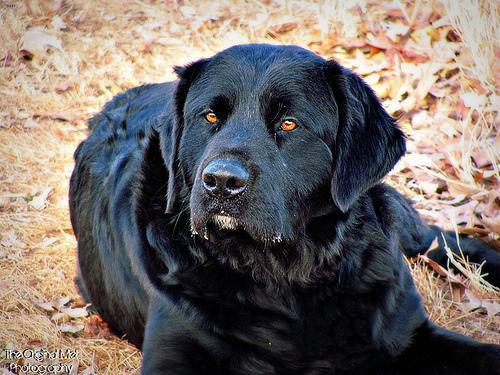
newfoundland